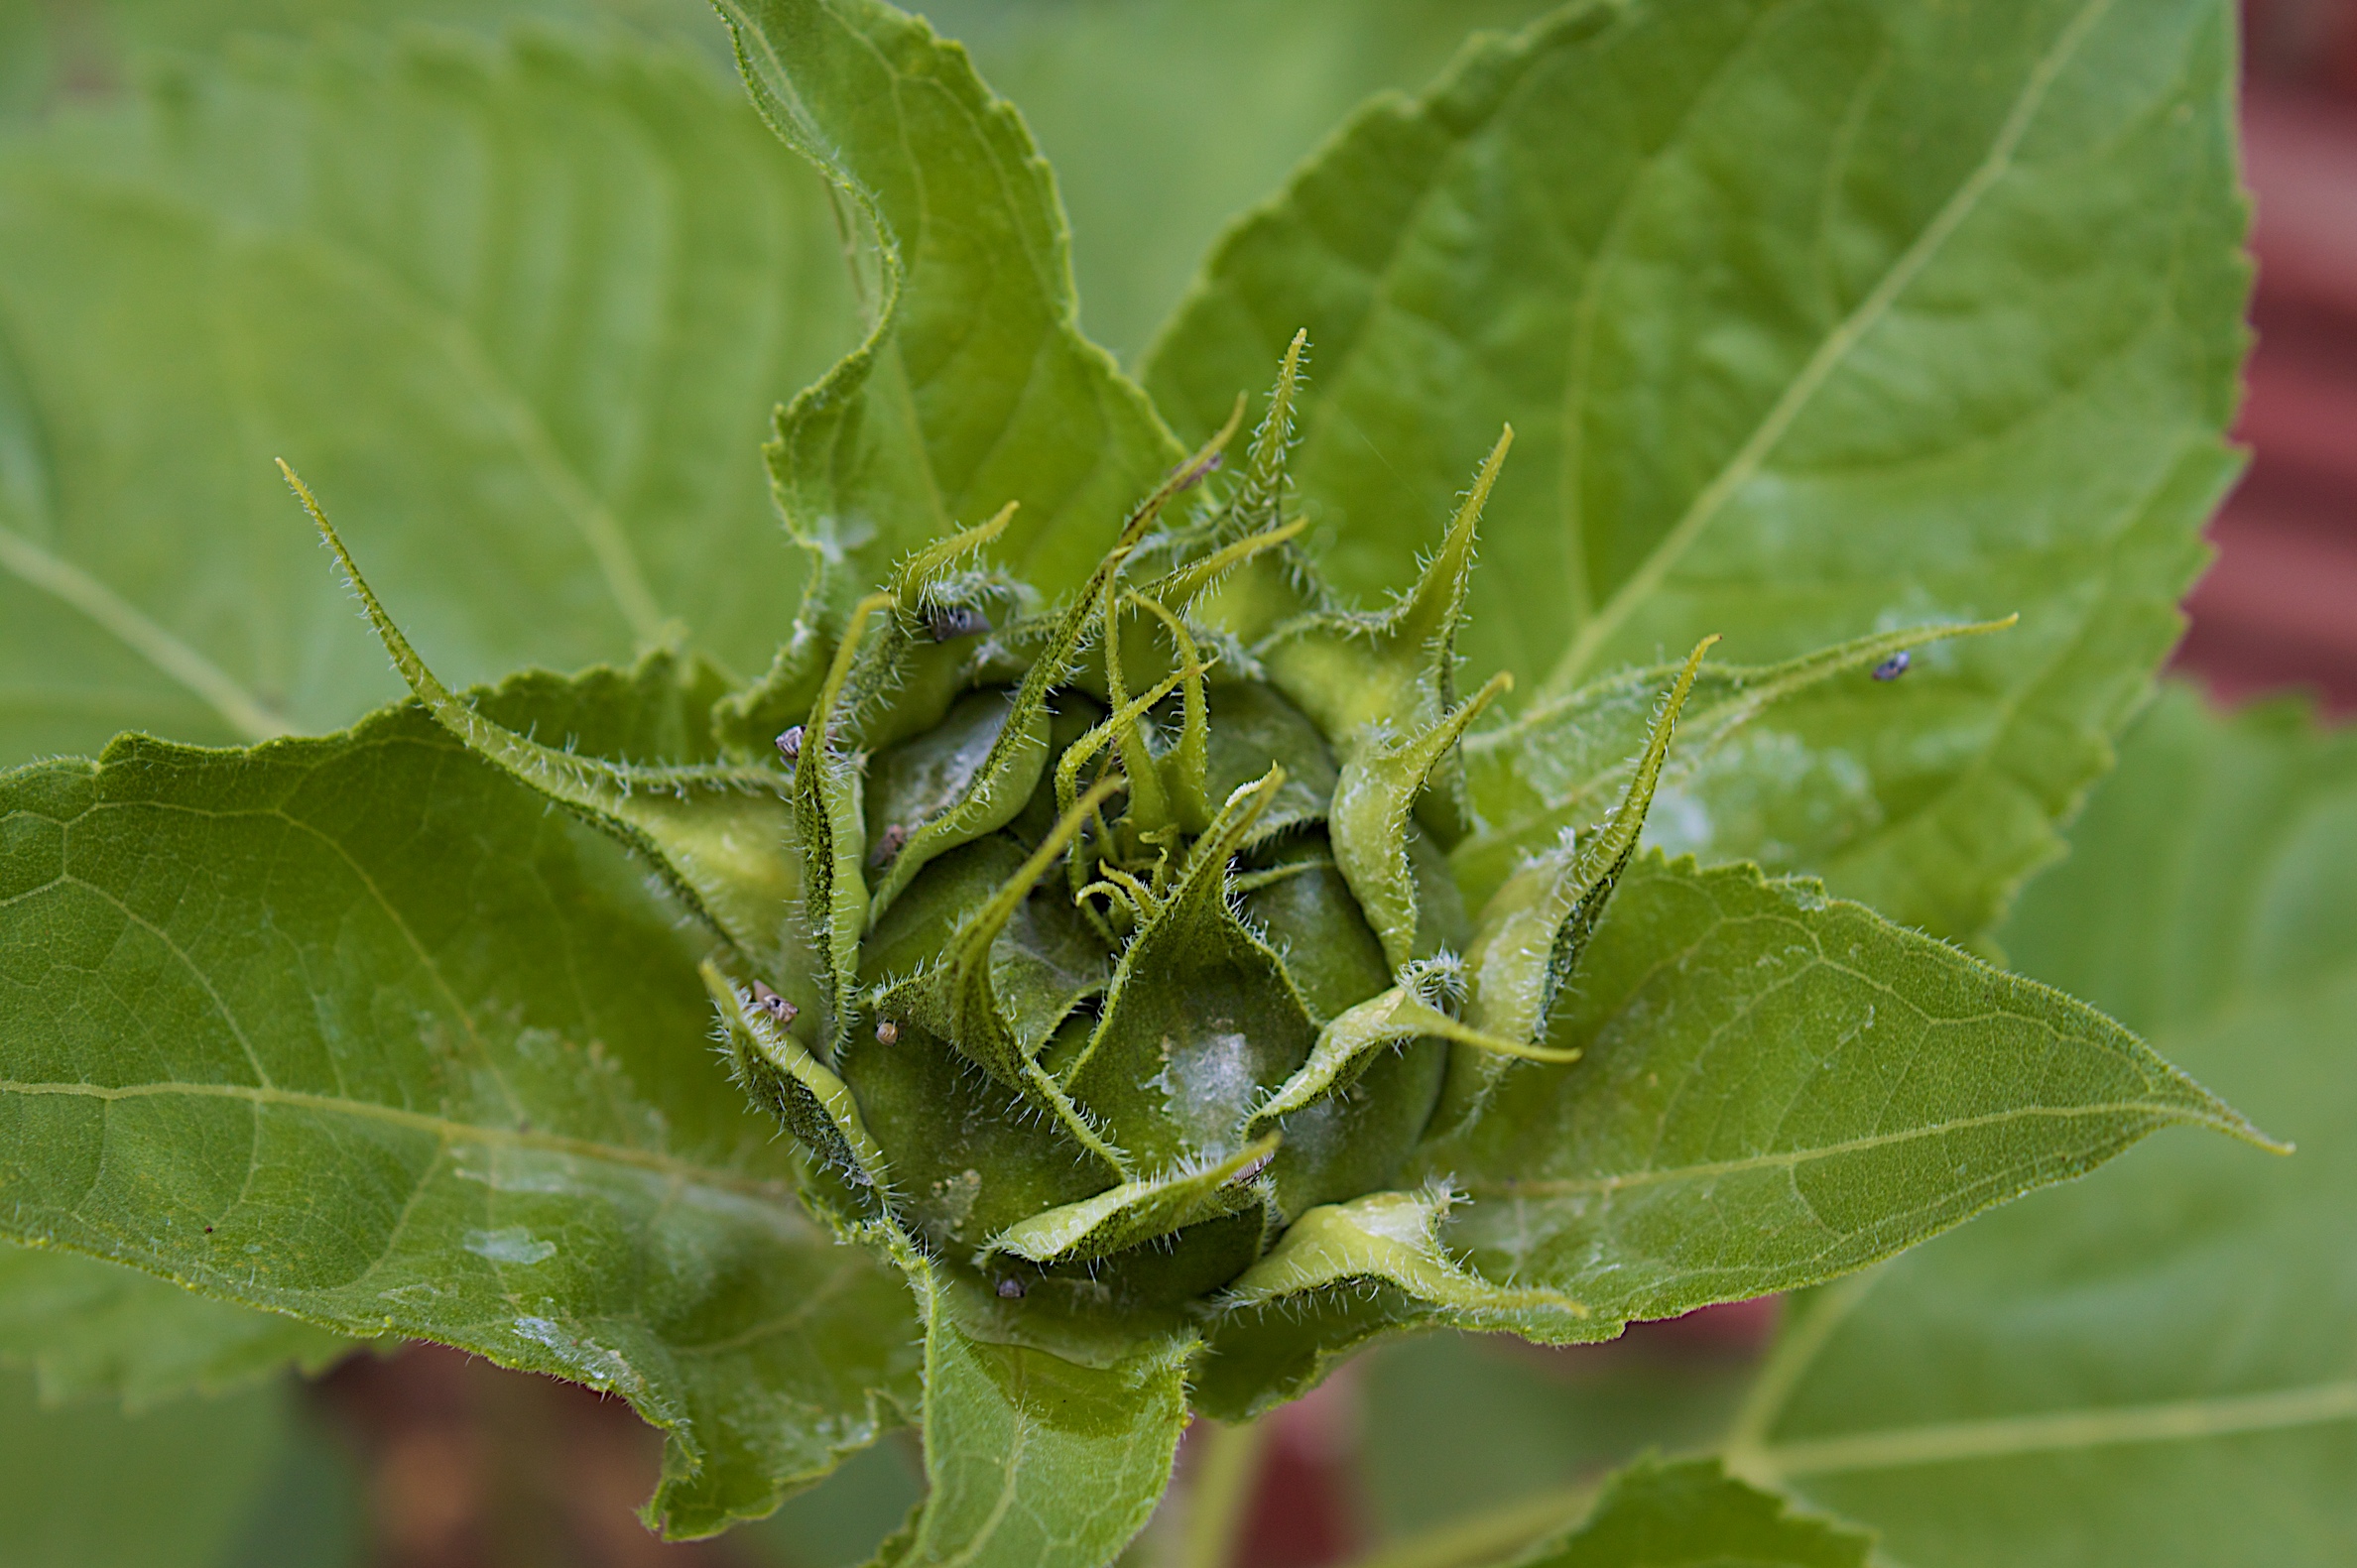
plant, leaf, flower, green, produce, insect, fauna, invertebrate, close up, efs1855mmf3556is, macro photography, annual plant, bombycidae